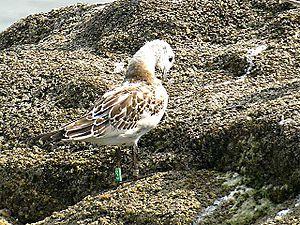
Mouette mélanocéphale (Ichthyaetus melanocephalus), juvénile.
La Mouette mélanocéphale est une espèce d'oiseaux appartenant à la famille des Laridae.